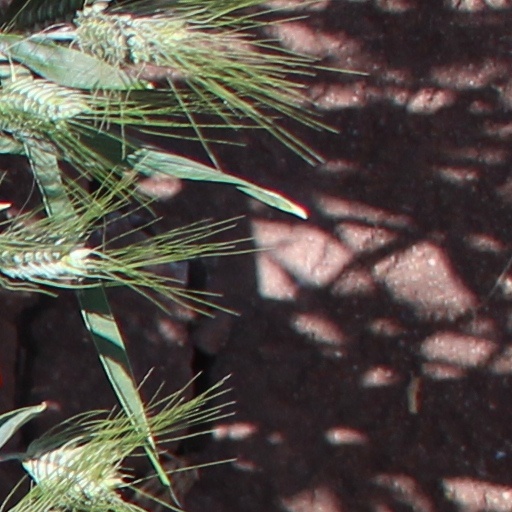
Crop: wheat